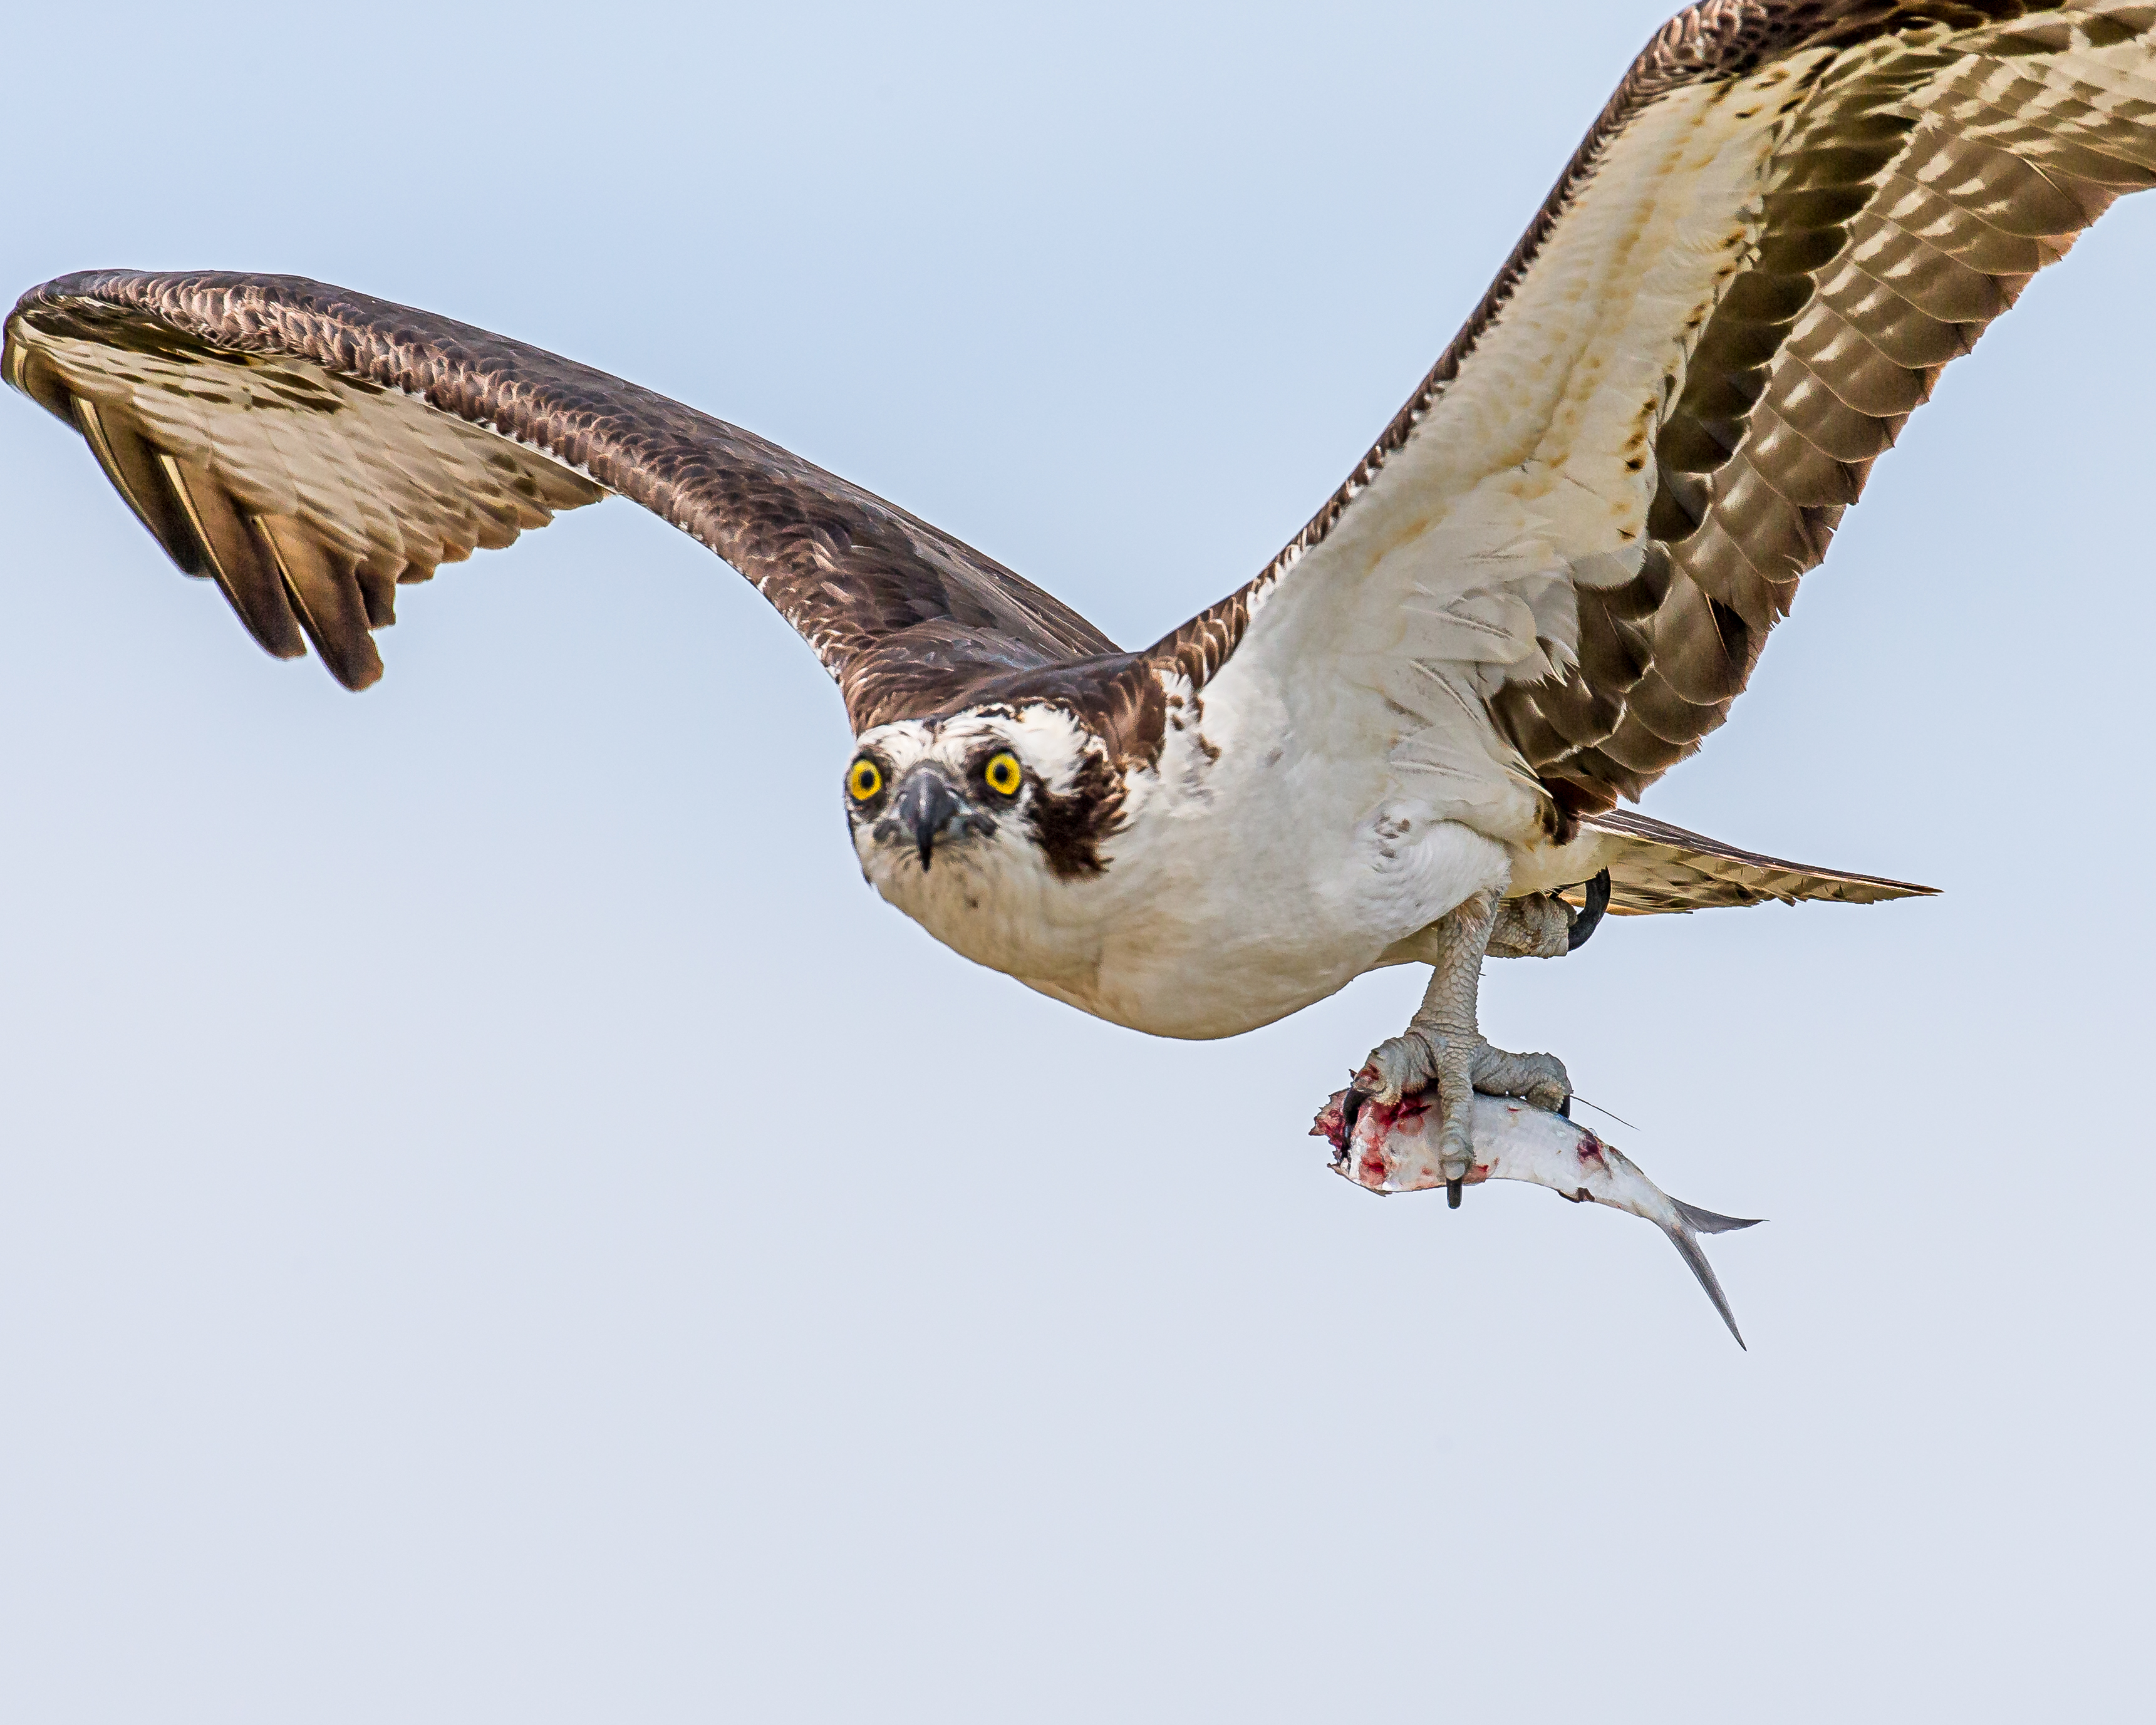
bird, wing, male, beak, flight, hawk, fish, fauna, bird of prey, vertebrate, osprey, falcon, florida, buzzard, inflight, bif, andymorffew, morffew, naturethroughthelens, marcoisland, tigertailbeach, accipitriformes